Siege of Yorktown

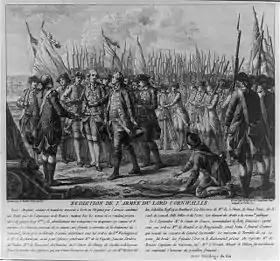
The surrender of Lord Cornwallis, October 19, 1781, at Yorktown

At 6:30 pm, gunfire announced the diversionary attack on the Fusiliers redoubt. At other places in the line, movements were made as if preparing for an assault on Yorktown itself, which caused the British to panic. With bayonets fixed, the Americans marched towards Redoubt No. 10. Hamilton sent Lieutenant Colonel John Laurens around to the rear of the redoubt to prevent the British from escaping. The Americans reached the redoubt and began chopping through the British wooden defenses with their axes. A British sentry called a challenge, and then fired at the Americans. The Americans responded by charging with their bayonets towards the redoubt. They hacked through the abatis, crossed a ditch and climbed the parapet into the redoubt. The Americans forced their way into the redoubt, falling into giant shell holes created by the preparatory bombardment. The British fire was heavy, but the Americans overwhelmed them. Someone in the front shouted, "Rush on boys! The fort's ours!" The British threw hand grenades at the Americans with little effect. Men in the trench stood on the shoulders of their comrades to climb into the redoubt. The bayonet fight cleared the British from the redoubt and almost the entire garrison was captured, including the commander of the redoubt, Major Campbell. In the assault, the Americans lost 9 dead and 25 wounded.